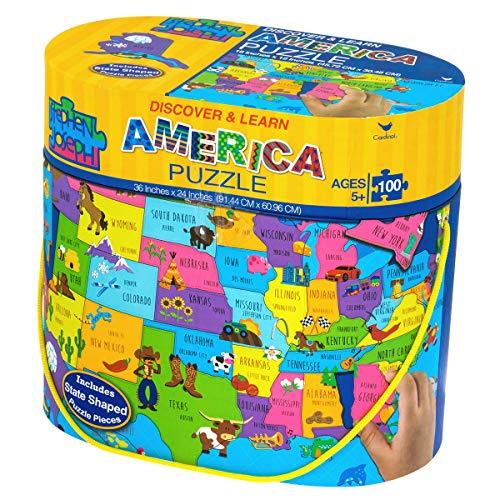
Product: Stephen Joseph Floor Puzzle, USA
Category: Toys & Games | Puzzles | Floor Puzzles
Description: COLORFUL DESIGNS - The tub displays what the assembled puzzle should look like, providing convenient and easy reference to assist children in completing the puzzle.
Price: $22.70
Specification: ProductDimensions:10x6.1x10.4inches|ItemWeight:2.72pounds|ShippingWeight:2.72pounds(Viewshippingratesandpolicies)|ASIN:B07KZ2Q1GX|Itemmodelnumber:20092511|Manufacturerrecommendedage:3yearsandup